Wolfpack Eisbär

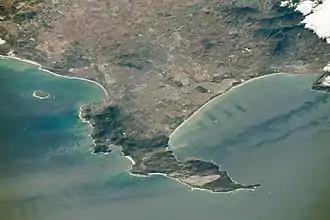

Dönitz and the commanders due to operate in intended that around 5 October 1942, (Karl-Friedrich Merten) and (Carl Emmermann) would conduct a reconnaissance of Table Bay near Cape Town, getting past the minefield sown by the German commerce raider "Doggerbank" earlier in the year and the defensive minefields laid by the British, using captured charts. In the early hours of 8 October, during the new moon, an attack on the expected fifty ships anchored there would be made. Outside the bay, , and would lie in ambush for fleeing ships. The boats might then raid the Indian Ocean, depending on circumstances.